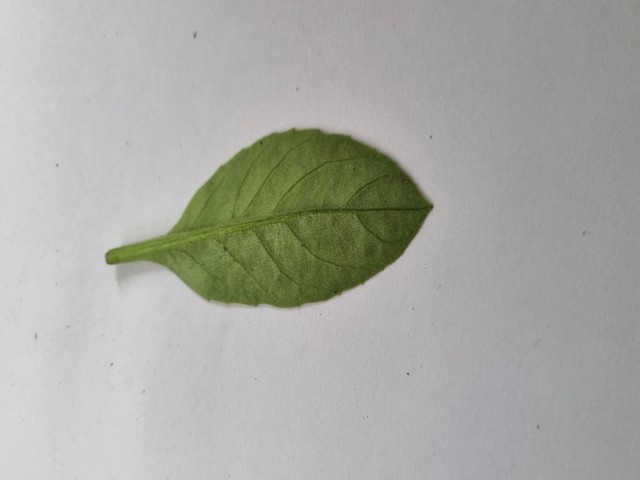
Plant: gainura